François Marcantoni

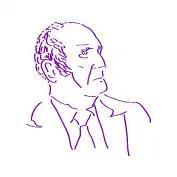
Portrait of Marcantoni

François Marcantoni (28 May 1920 – 17 August 2010) was a Corsican gangster and member of French Resistance. He died on 17 August 2010, aged 90 in Paris.